Bay View Garden And Yard Society

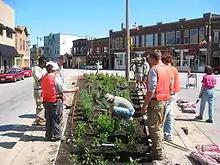
The group planting at the KK Triangle Garden

One of the group's original projects was the Bay View Firehouse garden at Milwaukee Fire Department Engine 11, located at 2526 S. Kinnickinnic Avenue. In 2002, the group planted and maintained gardens at the Beulah Brinton Community Center, and installed a Liberty Garden at the WWII Memorial on Kinnickinnic & Russell Avenues. In 2004, the group added new park benches and assumed the maintenance of the flower planters at the Pryor Avenue Iron Well. In 2008, the group teamed up with the Bay View Neighborhood Association and the City of Milwaukee to tear out a concrete island and develop a garden in the median at the intersection of Kinnickinnic, Howell & Lincoln Avenues.